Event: Nepal Earthquake
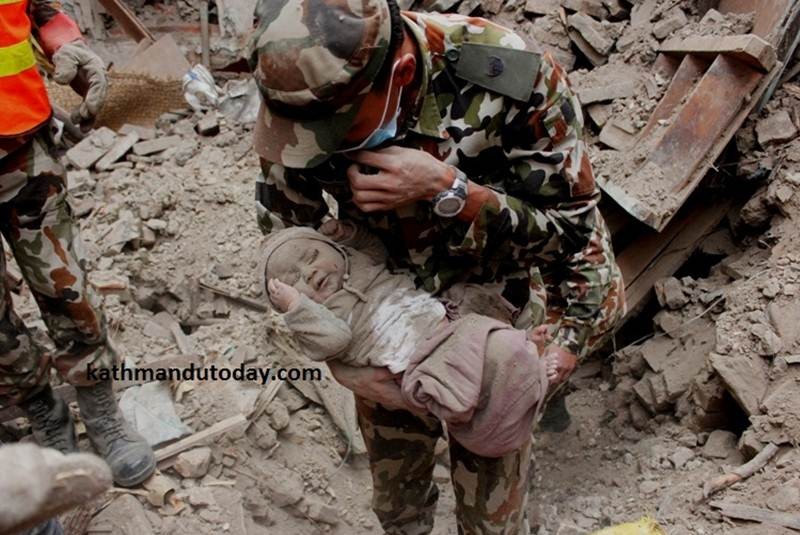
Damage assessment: damage